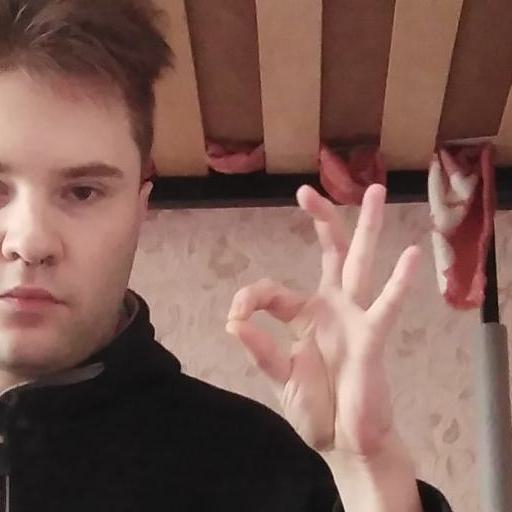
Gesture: ok